1946 Cotton Bowl Classic

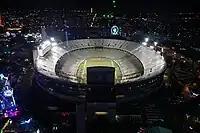
The Cotton Bowl in Dallas, Texas, hosted the Cotton Bowl Classic.

The 1946 Cotton Bowl Classic was a postseason college football bowl game between the tenth ranked Texas Longhorns and the Missouri Tigers.